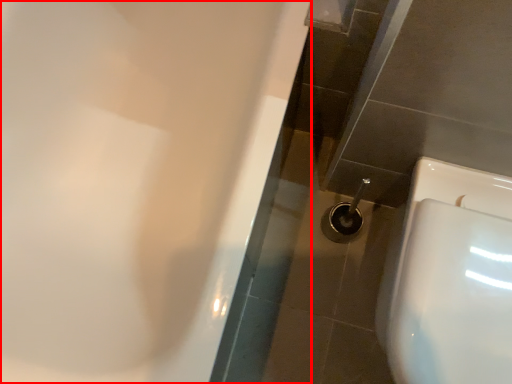
Question: From the image's perspective, where is bath (annotated by the red box) located relative to toilet? Select from the following
(A) below
(B) above
Answer: B